John Jones (astronomer)

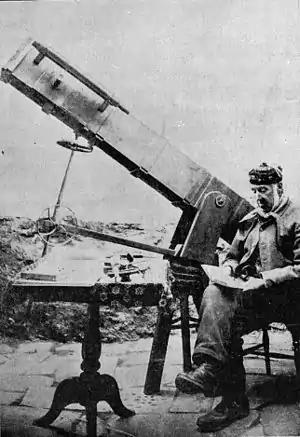
John Jones (1818–1898) of Bangor with his largest telescope, an 8-inch aperture reflector.

John Jones (1818 – 1898), also known as Ioan Bryngwyn Bach and Y Seryddwr ("The Astronomer"), was a Welsh amateur astronomer.